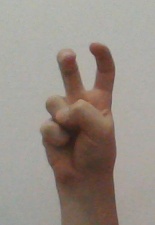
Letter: toot